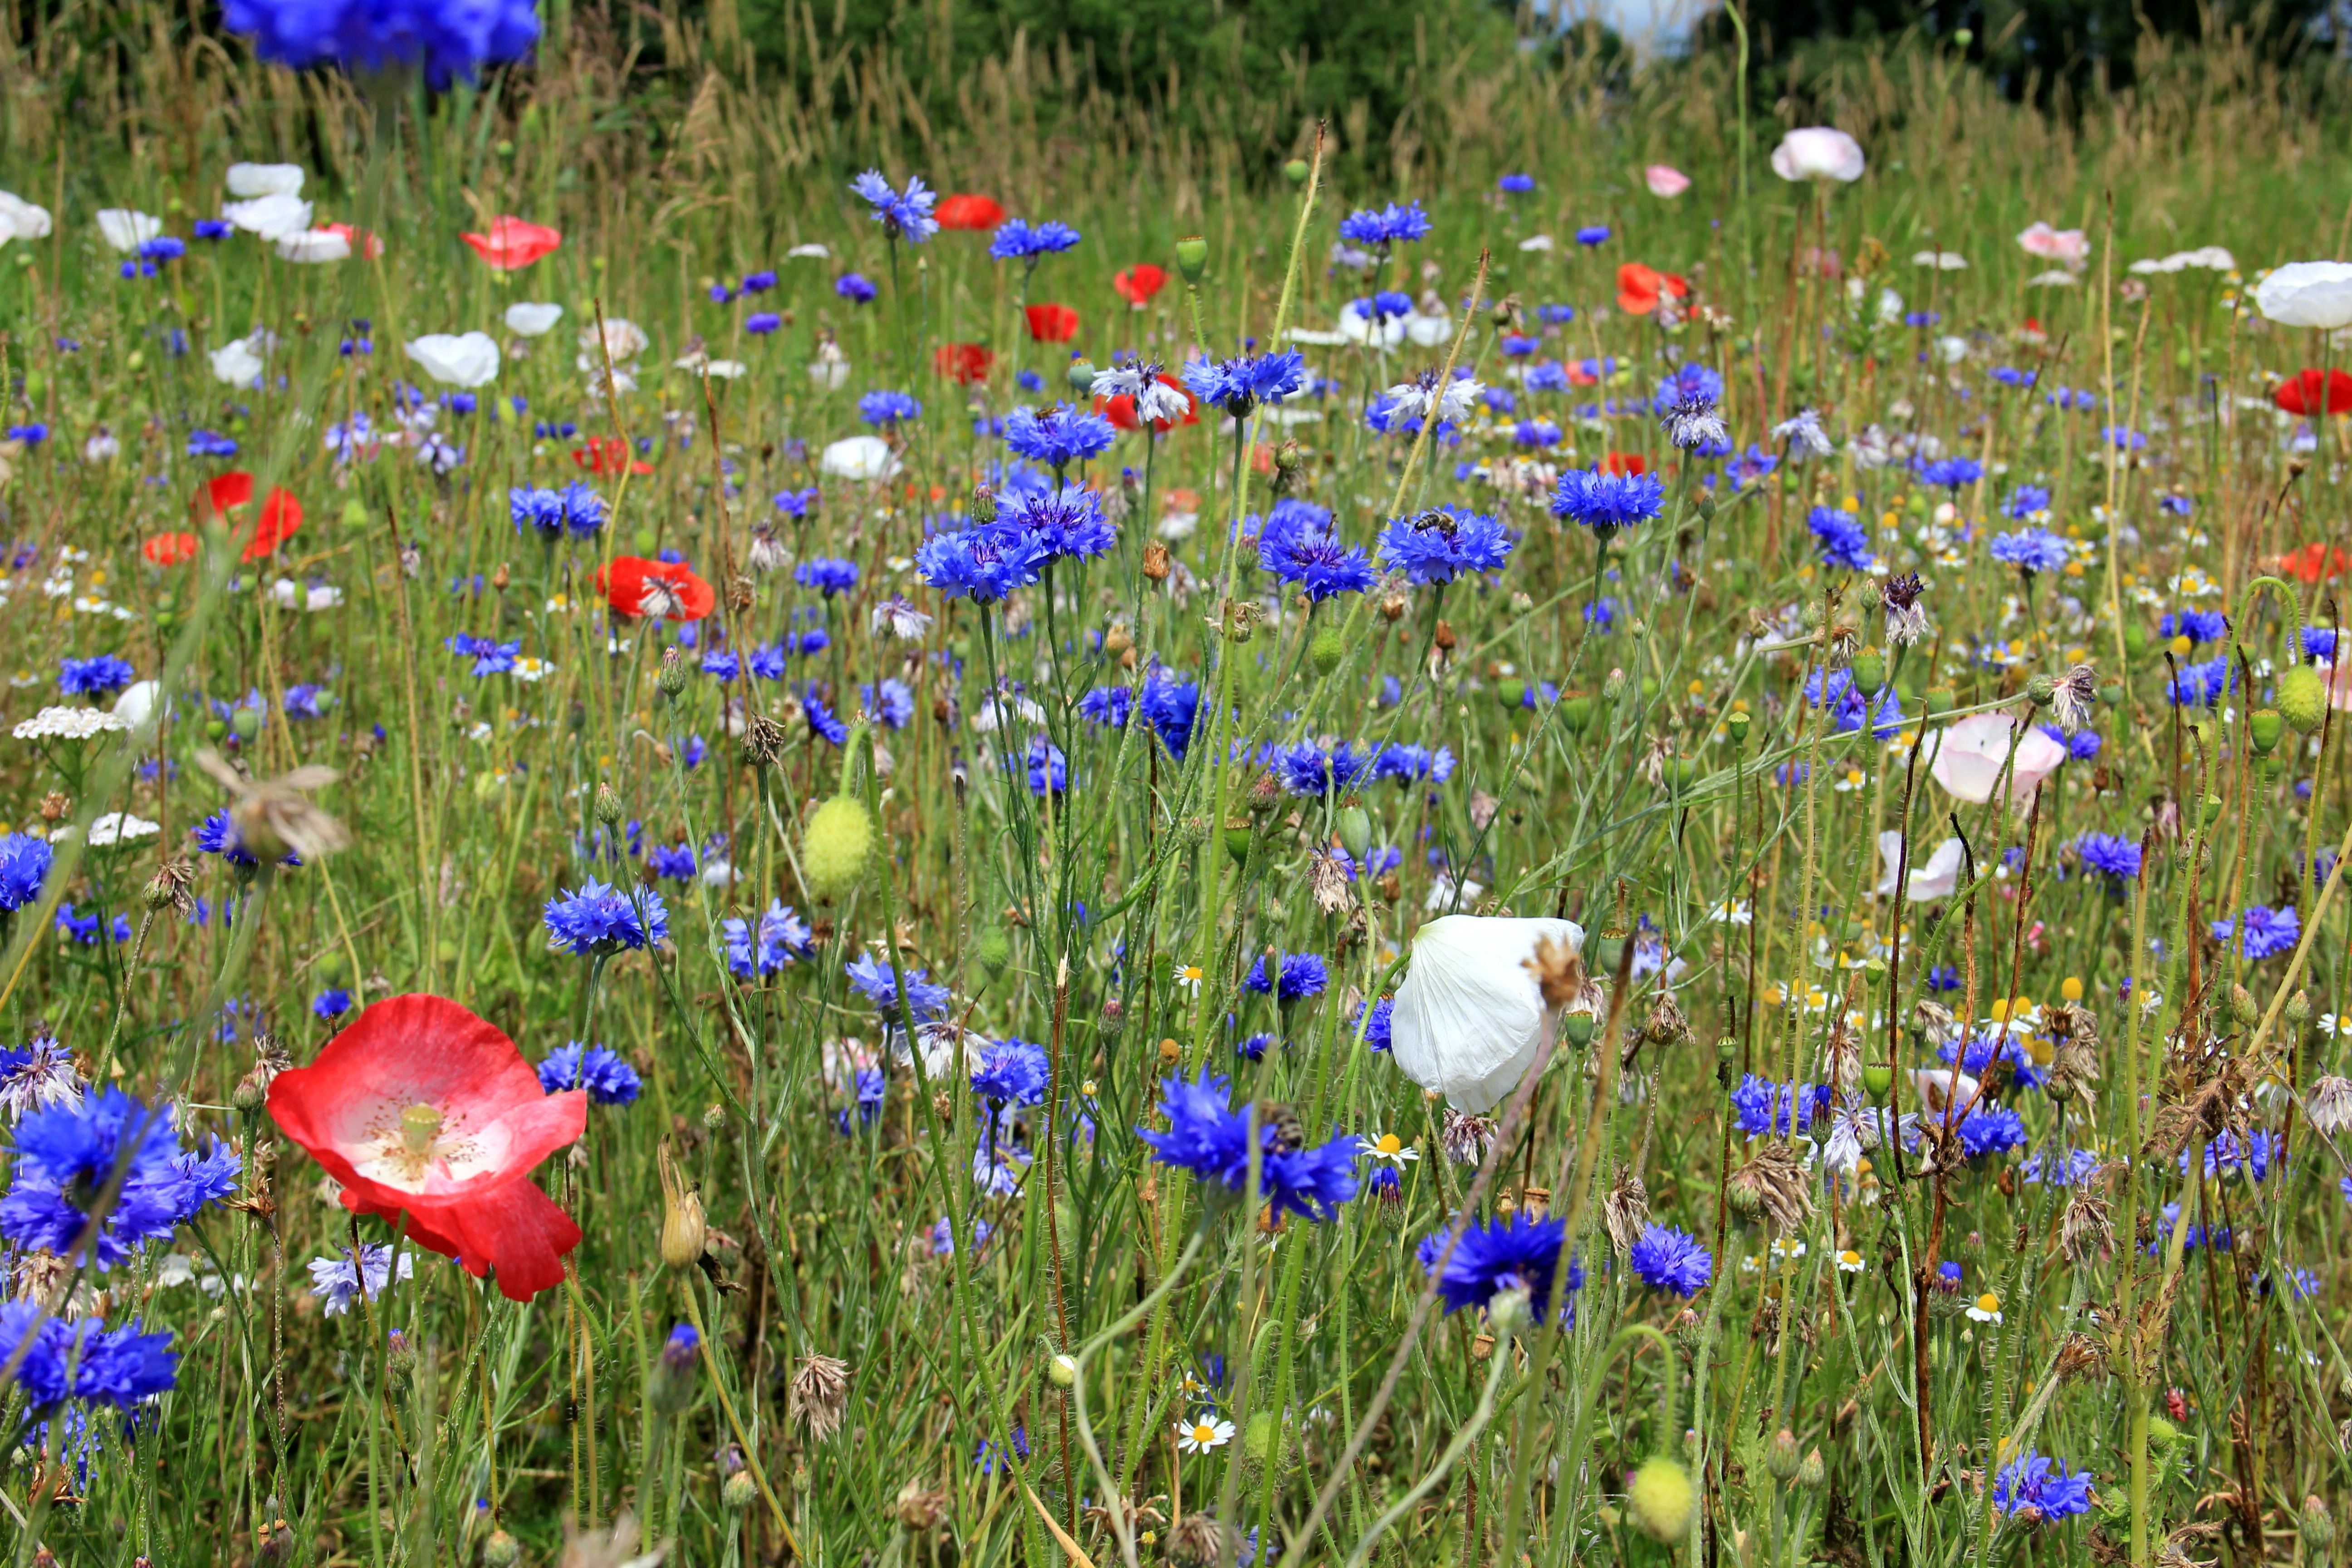
nature, grass, plant, field, lawn, meadow, prairie, flower, pasture, flora, wildflower, flowers, wild flowers, grassland, poppy, habitat, ecosystem, flower meadow, coquelicot, tundra, steppe, cornflowers, flowering plant, natural environment, grass family, land plant